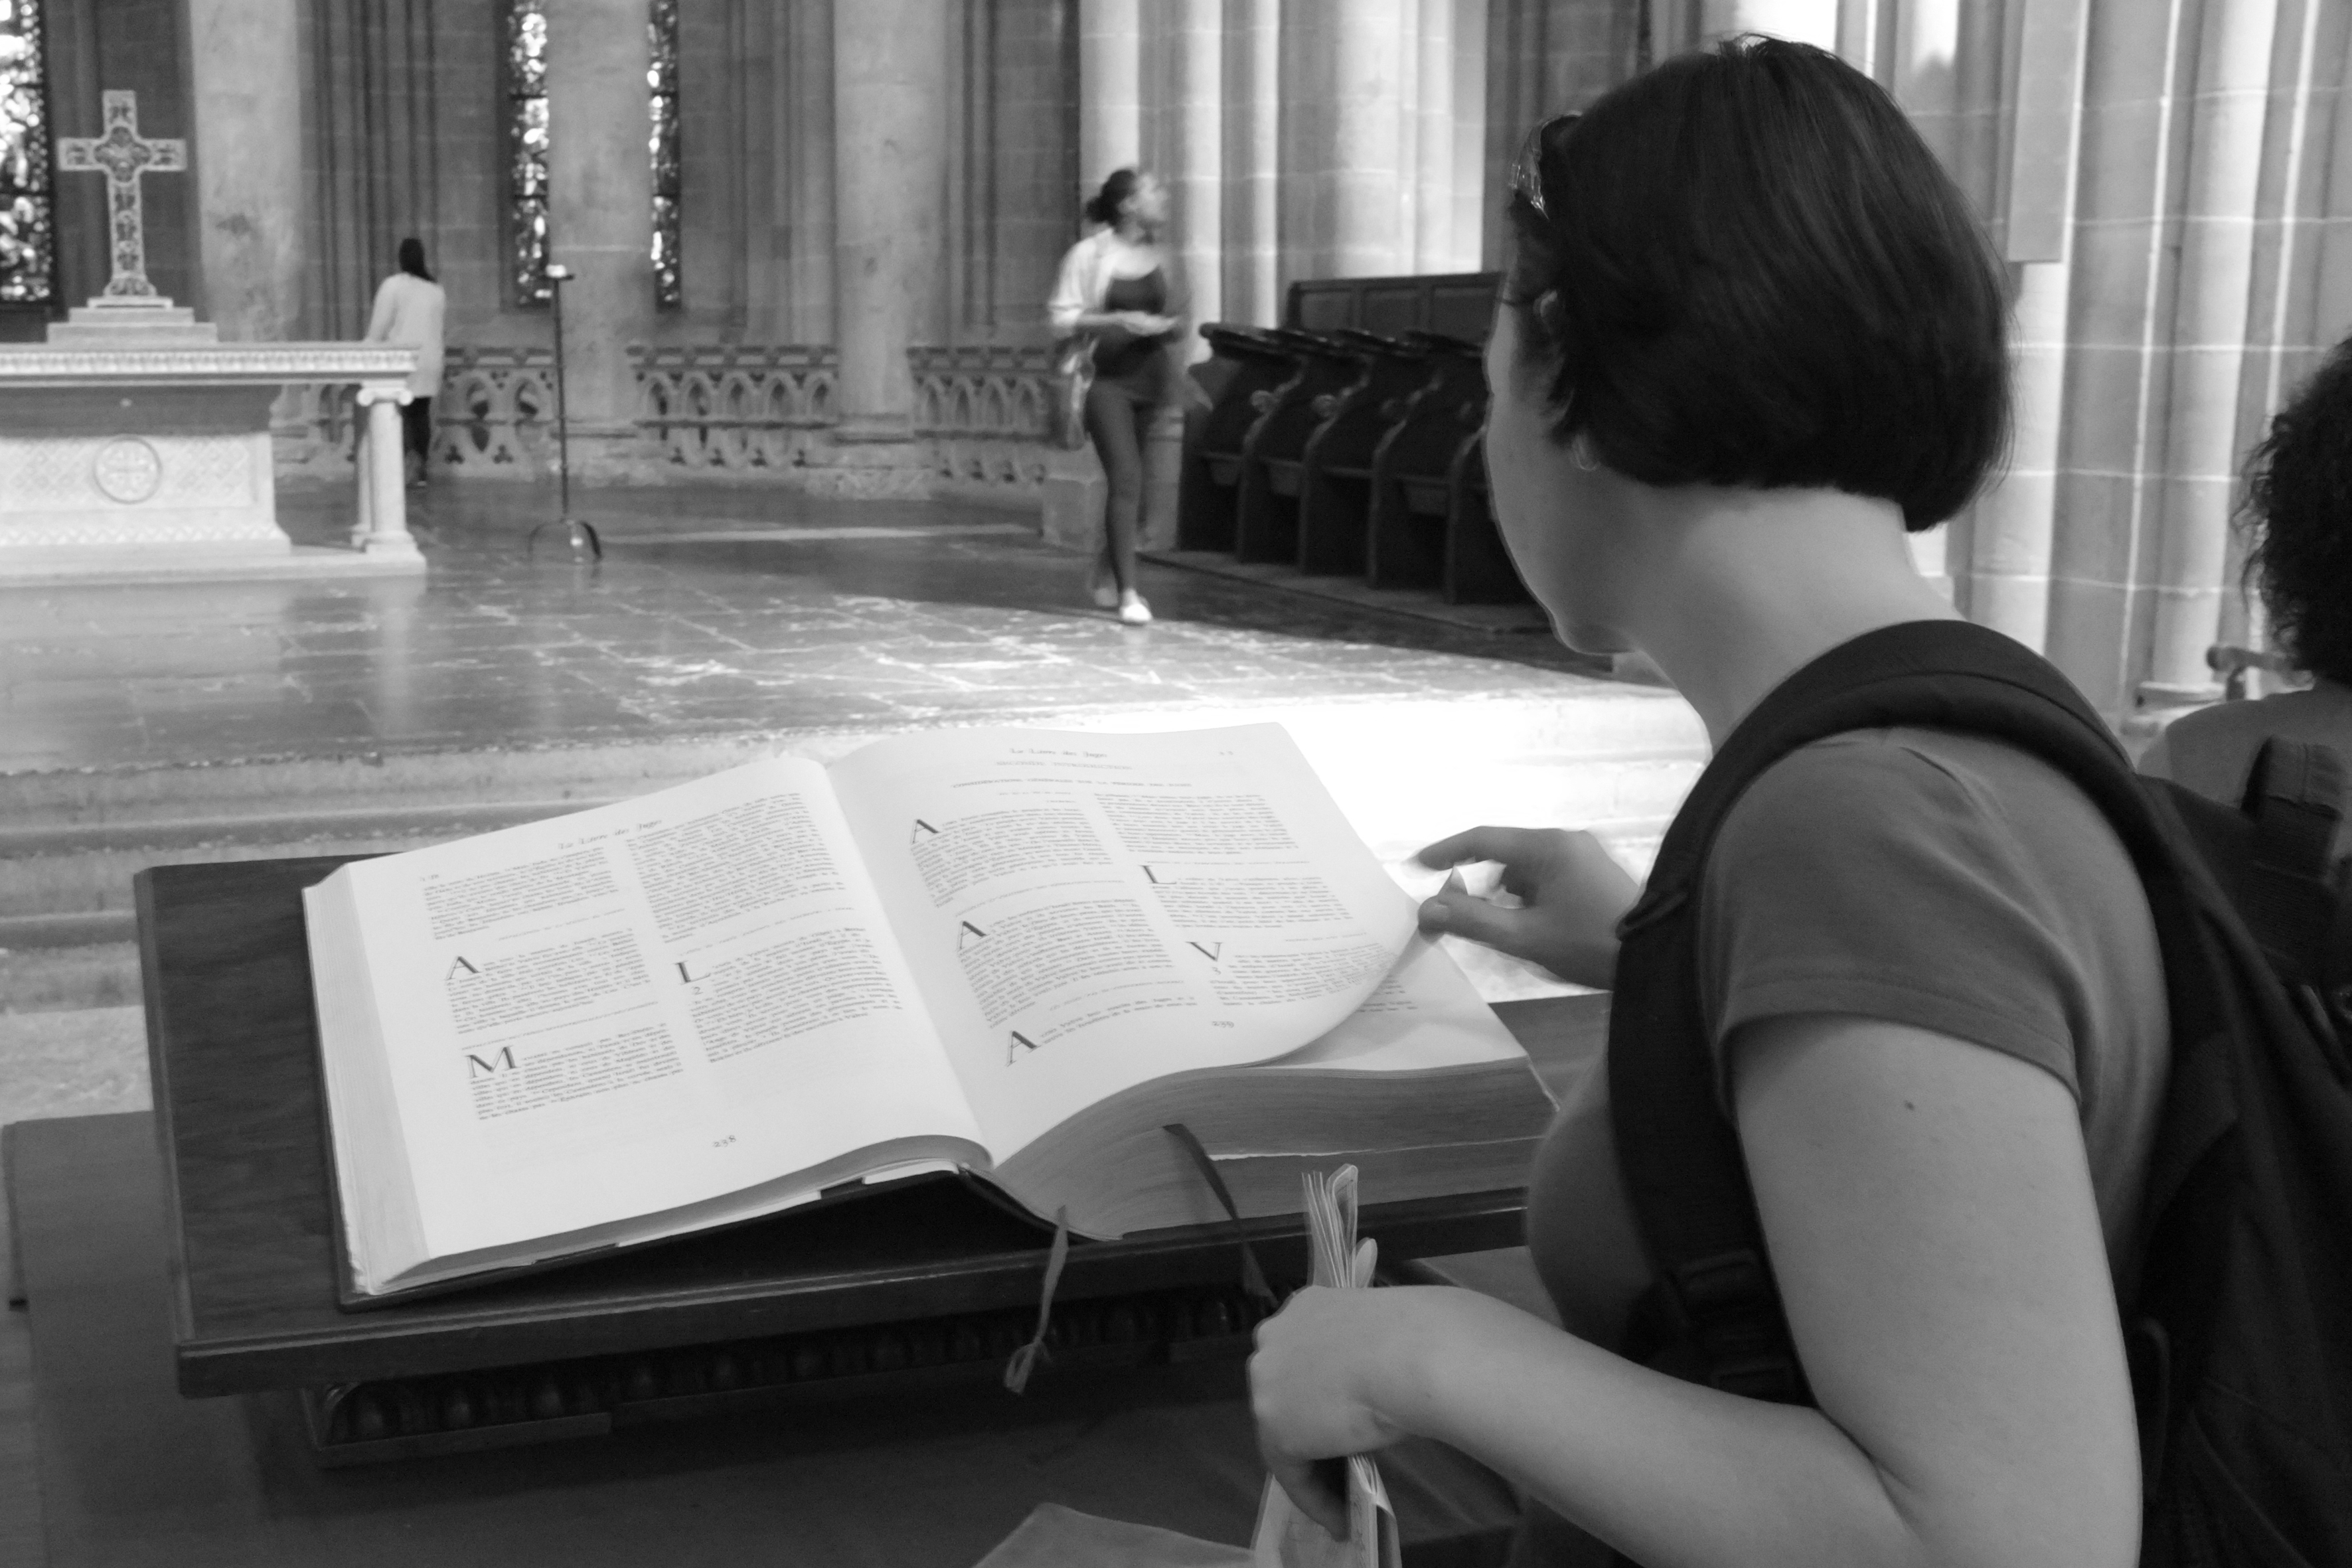
black and white, white, fujifilm, sitting, black, monochrome, conversation, bw, blackandwhite, 2012, x100, photograph, switzerland, fuji, finepixx100, lausanne, interaction, monochrome photography, human positions